Plateau Point

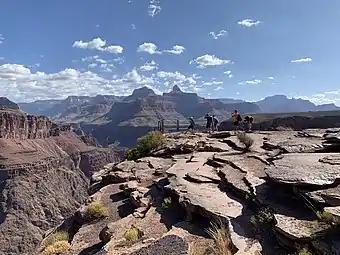
Tapeats Sandstone

Plateau Point sits on cliffs of Tapeats Sandstone, approximately 100 ft to 200 ft thick. The Tonto Trail traverses the platform of the Tapeats both to Tonto Trail (east), and to the extreme west, just beyond the Grand Scenic Divide, to Tonto Trail (west).